Elysian Fields, Texas

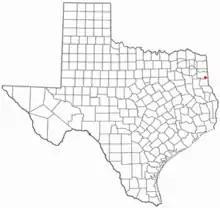
Elysian Fields

Elysian Fields is a rural unincorporated community in Harrison County, Texas, United States. It lies 11 miles southeast of the county seat of Marshall.